Angelo Savelli

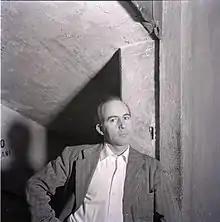
Angelo Savelli fotografato nel suo studio da Paolo Monti

Angelo Savelli (30 October 1911 – 28 April 1995) was an Italian painter. His work was part of the painting event in the art competition at the 1948 Summer Olympics.